Architecture of Chiswick House

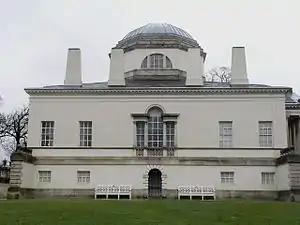
The Villa from the southwest, showing a Venetian window and chimneys disguised as obelisks

Chiswick House is an example of English Palladian Architecture in Burlington Lane, Chiswick, in the London Borough of Hounslow in England. Arguably the finest remaining example of Neo-Palladian architecture in London, the house was designed by Lord Burlington, and built between 1727 and 1729. The architectural historian Richard Hewlings has established that Chiswick House was an attempt by Lord Burlington to create a Roman villa, rather than Renaissance pastiche, situated in a symbolic Roman garden. Chiswick House is inspired in part by several buildings of the 16th-century Italian architects Andrea Palladio (1508–1580) and his assistant Vincenzo Scamozzi (1552–1616). The house is often said to be directly inspired by Palladio's Villa Capra "La Rotonda" near Vicenza, due to the fact that architect Colen Campbell had offered Lord Burlington a design for a villa very closely based on the Villa Capra for his use at Chiswick. However, although still clearly influential, Lord Burlington had rejected this design and it was subsequently used at Mereworth Castle, Kent.